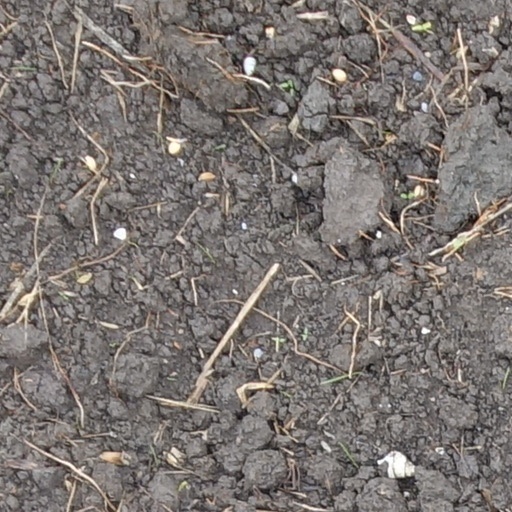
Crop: wheat